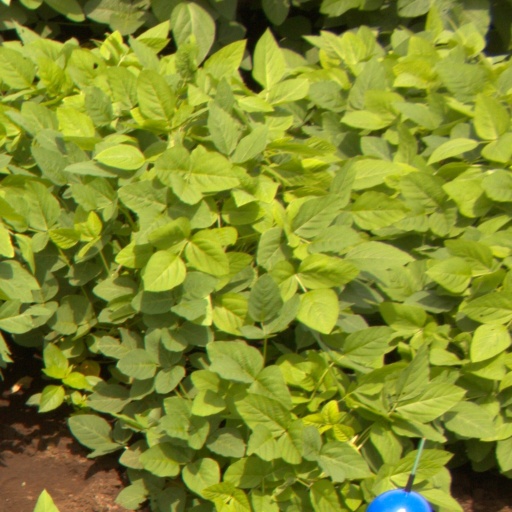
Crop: soybean